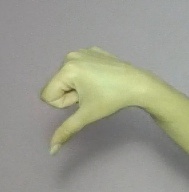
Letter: waw